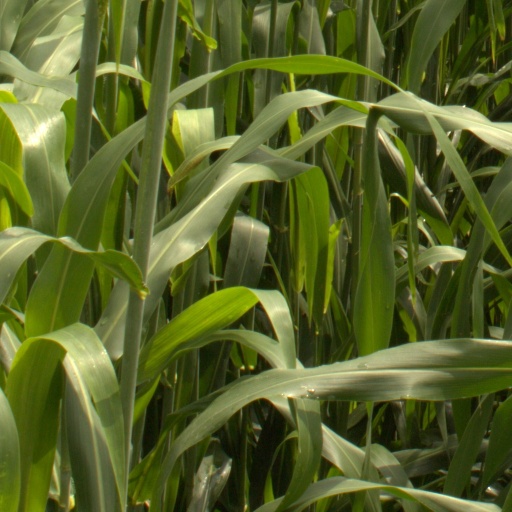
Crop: sorghum